VFA-201

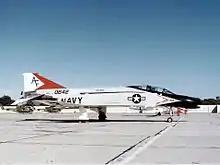
A VF-201 F-4N in 1976.

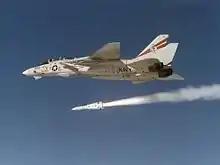
An F-14A of VF-201, 1987.

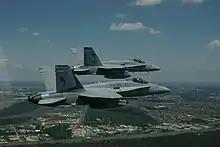
Hornets of VFA-201 over New Orleans in May 2006.

Later the unit would also be able to conduct TARPS reconnaissance missions, which were originally carried out by VF-202. But as some front line F-14 squadrons saw disestablishment during the 1990s, so did the two reserve fighter squadrons and VF-202 was disestablished. Due to budgetary cutbacks in active fleet aggressor squadrons, VF-201 also began flying as aggressors when needed. In 1996 VF-201, along with the rest of RCVW-20, deployed on the , during this deployment VF-201 had the opportunity to fire live weapons. The unit fired 7 AIM-9 Sidewinders, 6 AIM-7 Sparrows and 1 AIM-54 Phoenix, two additional Phoenix missiles were planned to be fired but due to technical difficulties this was aborted. VF-201 also dropped 17,000 lb of bombs.